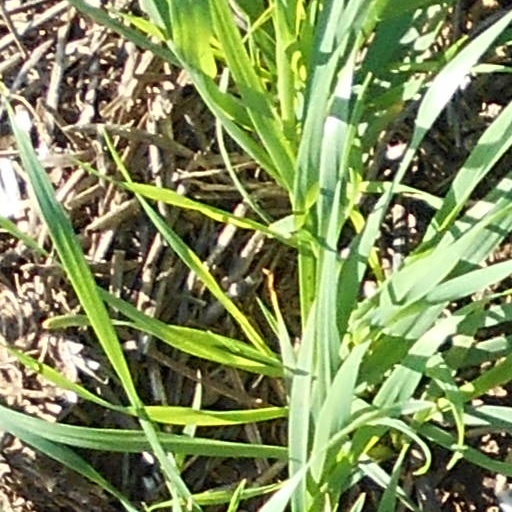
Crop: wheat